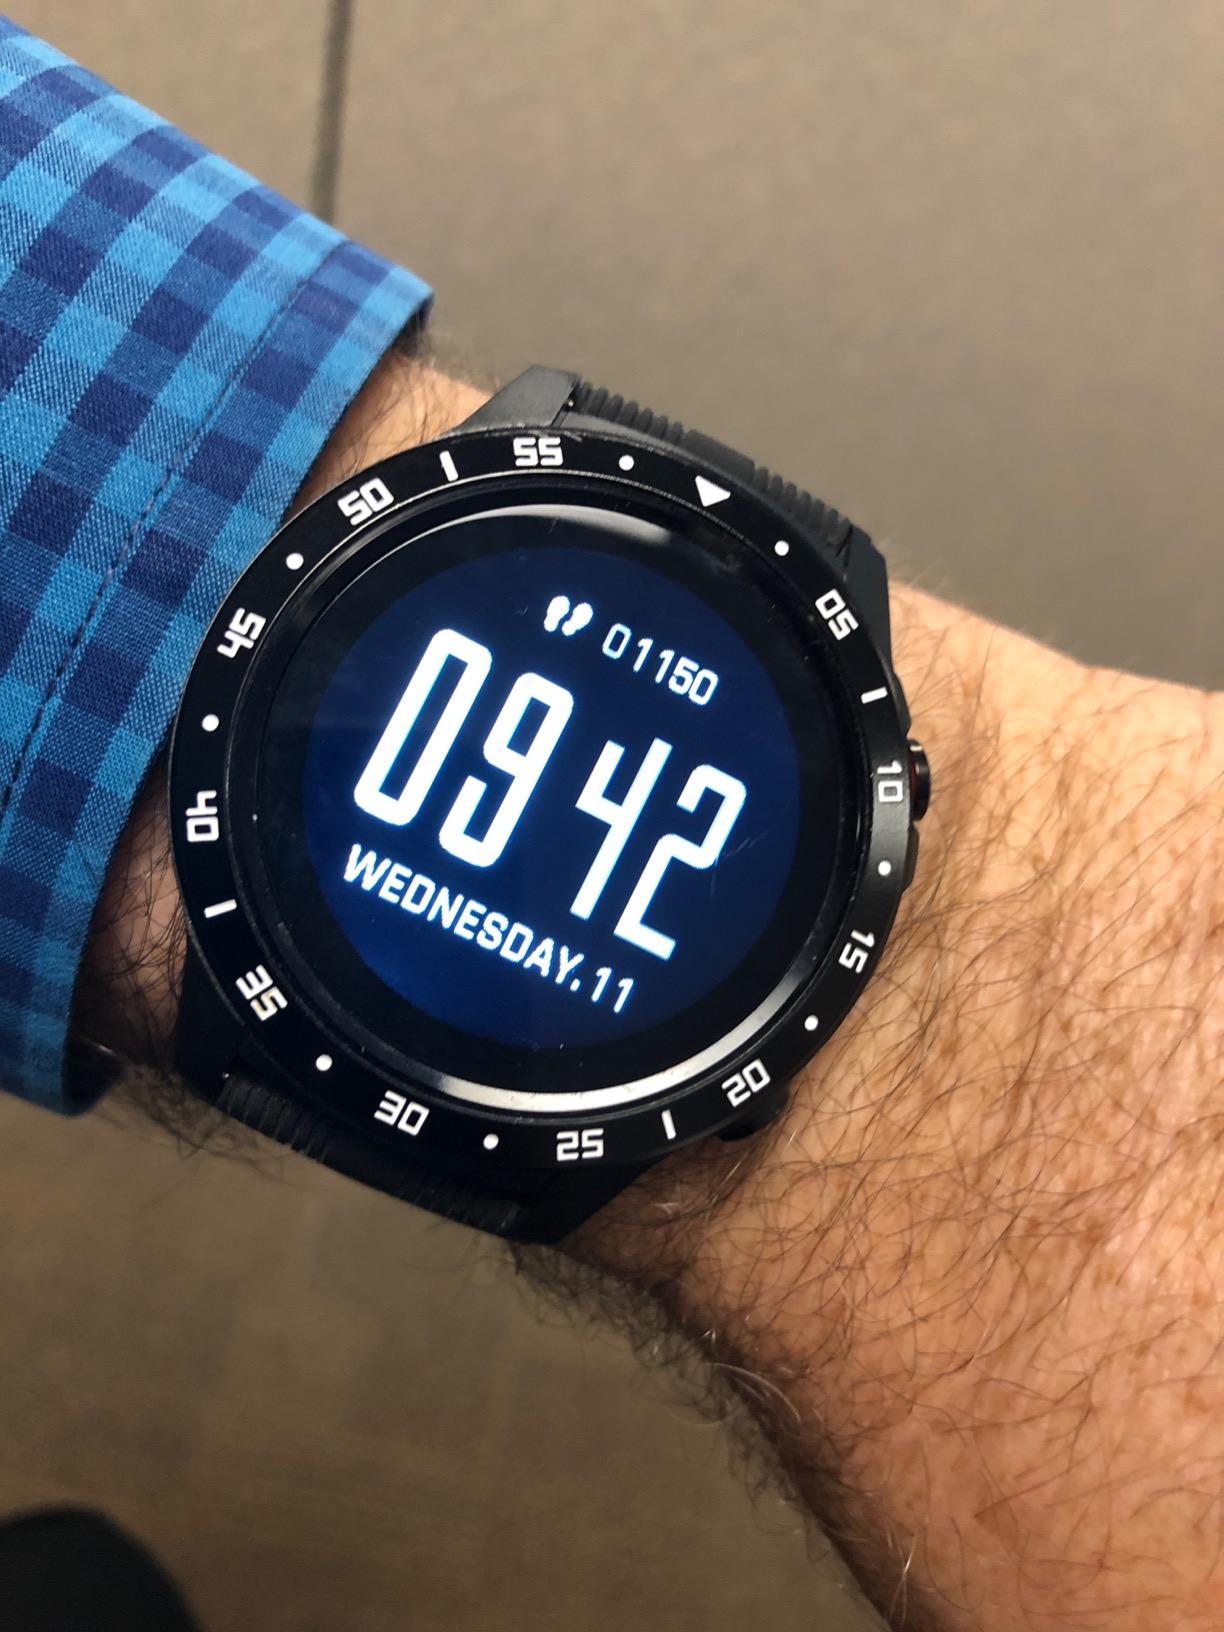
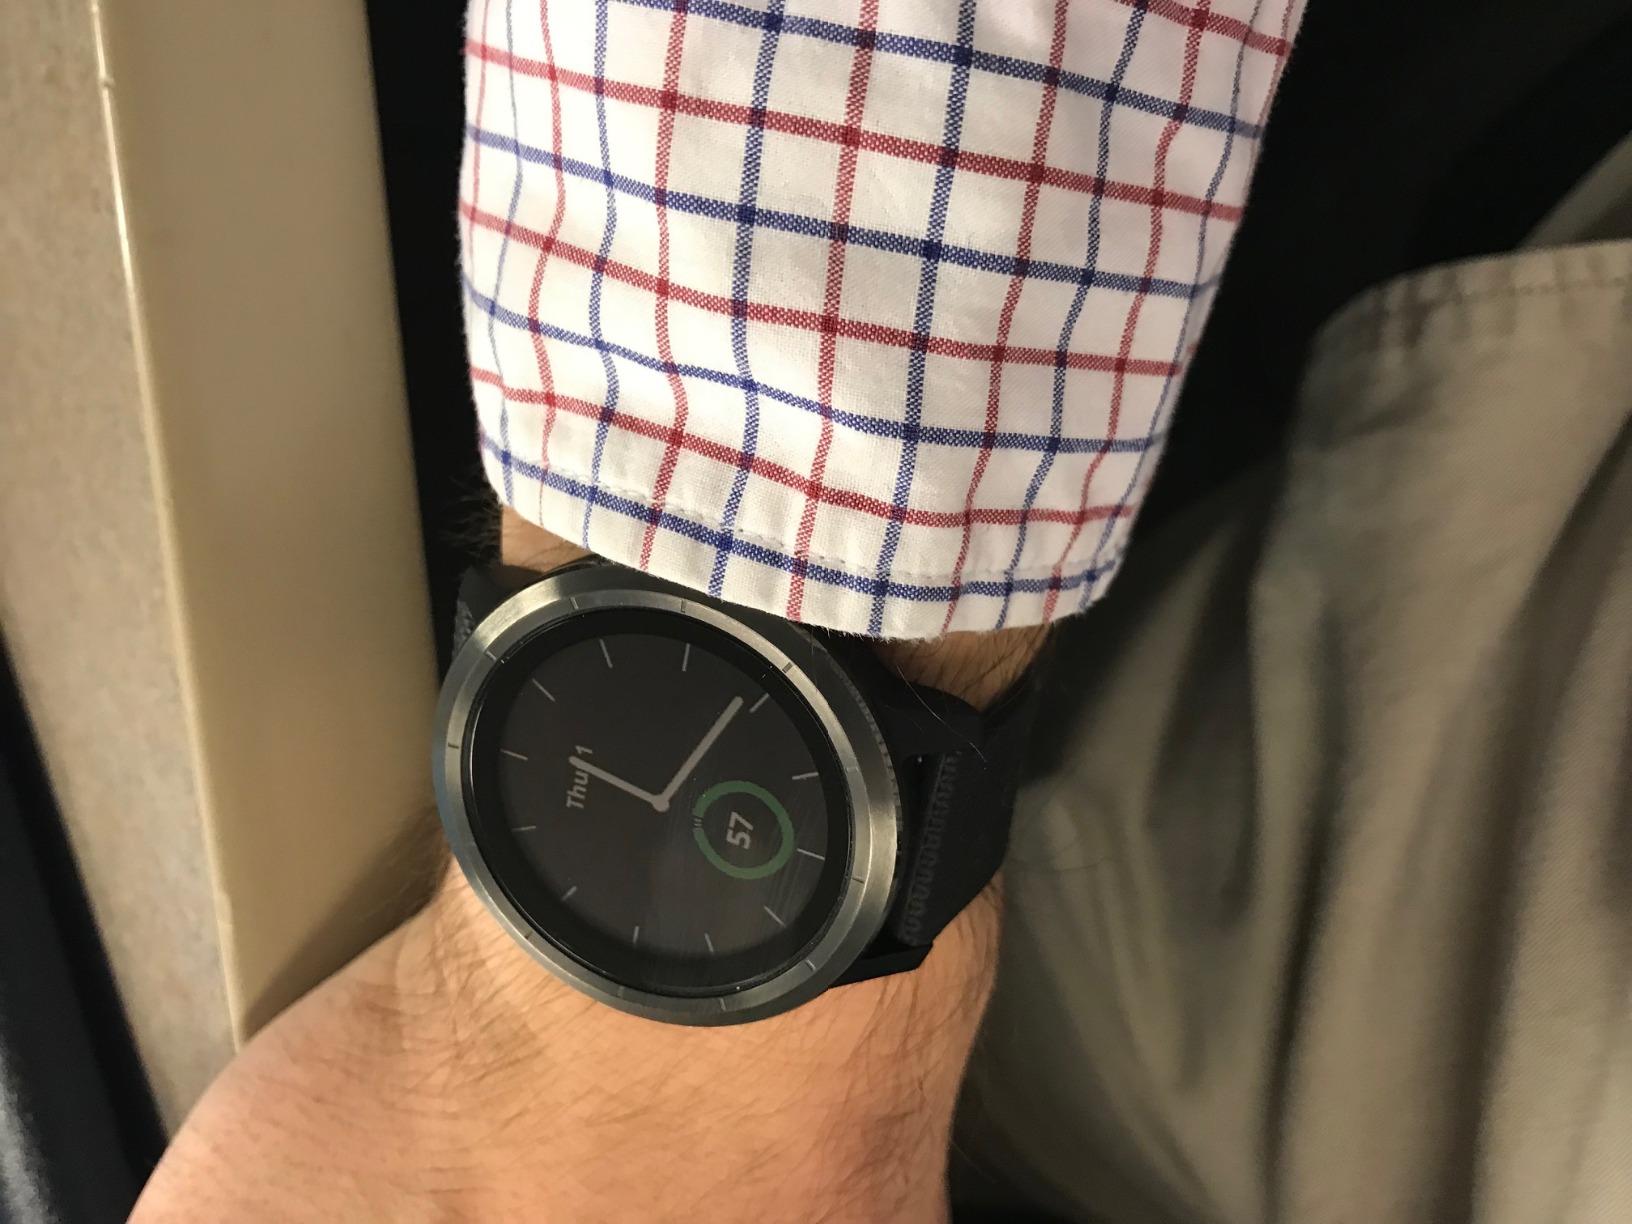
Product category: smartwatch
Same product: no